Guaratuba

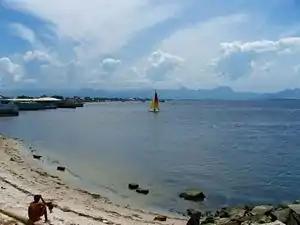
Bay of Guaratuba

The Guaratuba name means "many guarás". This name was conceived by the natives who inhabited this region at the time of the discovery of Brazil by the Portuguese people. Guará is the name of a bird of red plumage that existed in abundance in this area and even though protected by the authorities, they became extinct. Tuba means extreme amount in the aboriginal language.